J. Ogden Armour

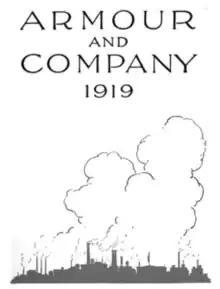
Cover of Armour and Company, 1919

To finance the company's growth during World War I, Armour sold $60 million in bonds to the public in 1917. These bonds were converted to stock in 1919, making Armour & Co. one of the first publicly traded meatpacking firms. Thanks to his fortune in meat and interests in the railways, Armour was known as "the second richest man in the world."